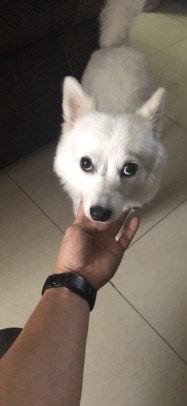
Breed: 253-n000107-Japanese_Spitzes